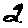
Label: 2